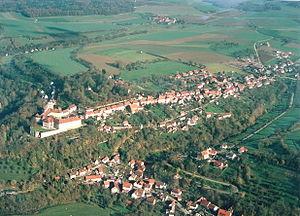
Le château de Bartenstein est un château baroque situé à Bartenstein dans le Bade-Wurtemberg en Allemagne, en Europe.
Bartenstein est une ancienne ville du Bade-Wurtemberg intégrée depuis le 1ᵉʳ janvier 1973 à la ville de Schrozberg de l'arrondissement de Schwäbisch Hall. Avec les hameaux de Weiler Klopfhof et Wengertshof, Bartenstein atteint 384 habitants. Elle est surtout connue pour le château de Bartenstein, propriété de la branche catholique des princes de Hohenlohe, les princes de Hohenlohe-Waldenbourg-Bartenstein.